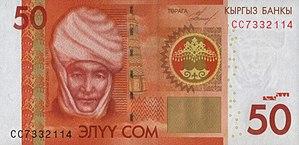
Le som est la monnaie du Kirghizistan. Son code ISO 4217 est KGS.